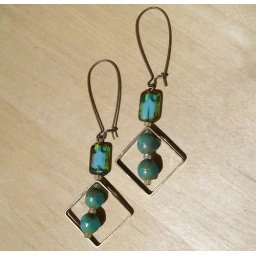
Lovely table cut and pressed Czech glass beads framed by antiqued brass findings 3&amp;quot; dangles